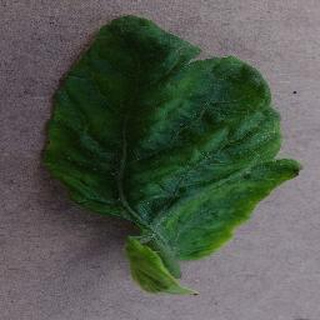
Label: tomato_yellow_leaf_curl_virus